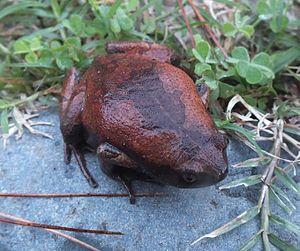
Kaloula rigida est une espèce d'amphibiens de la famille des Microhylidae.